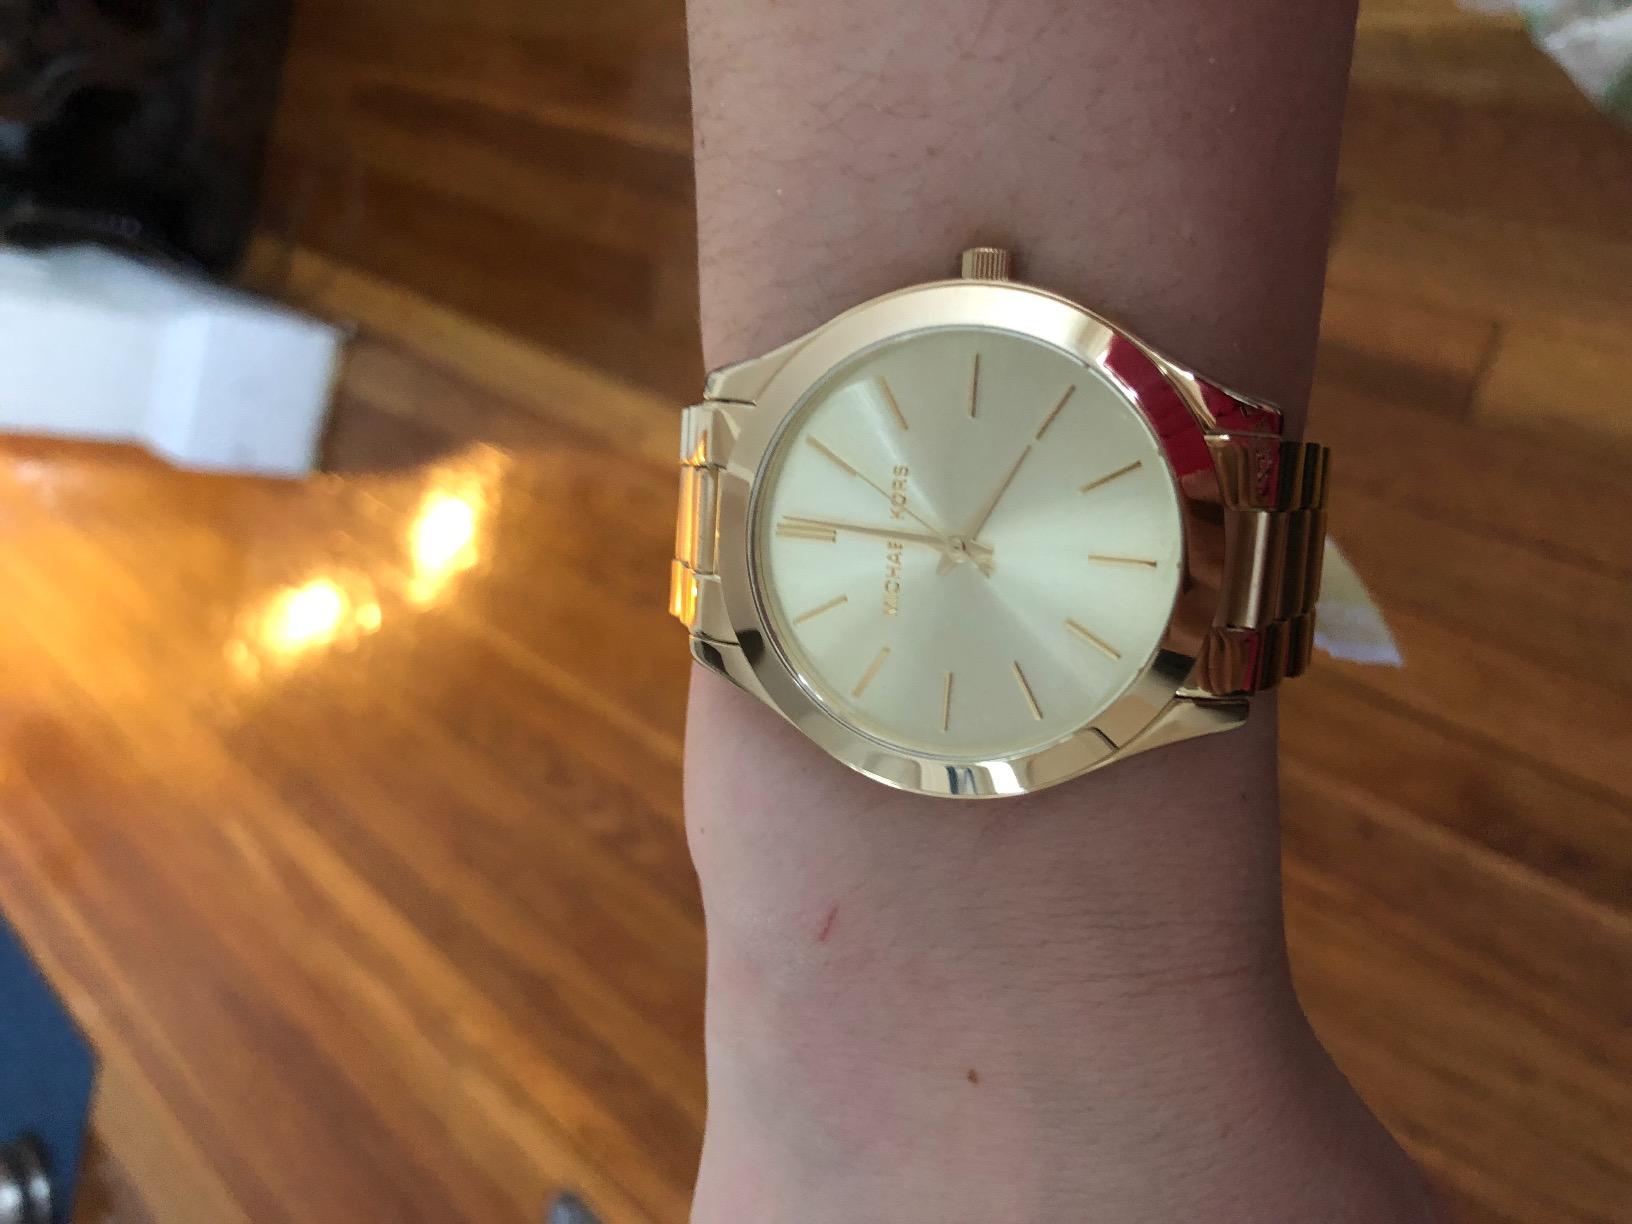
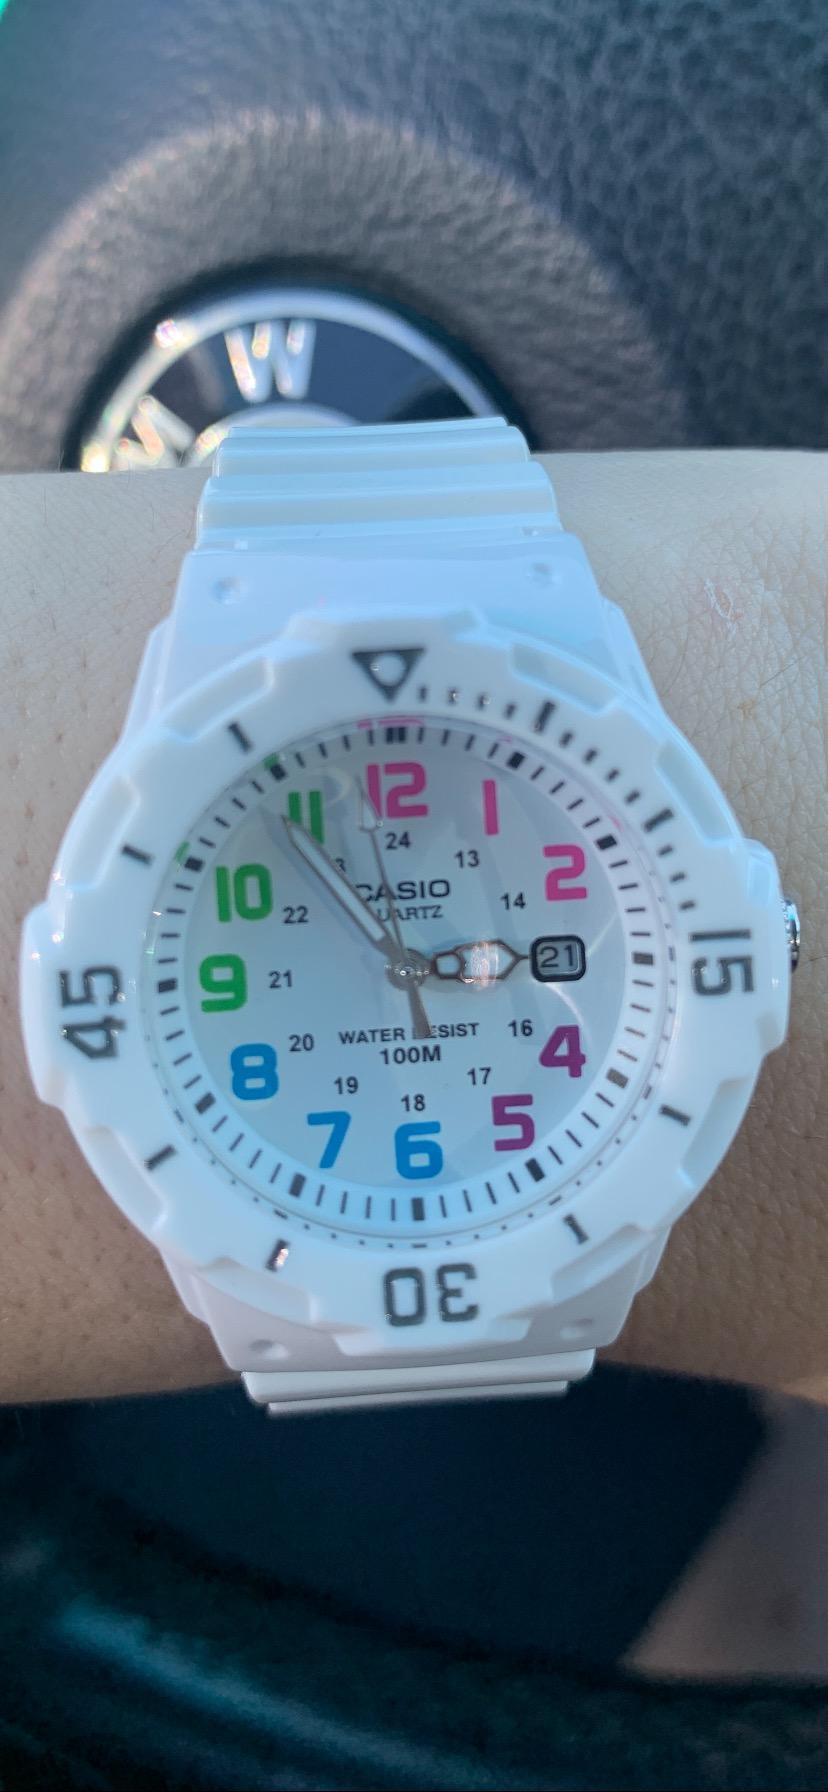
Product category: accessories_watch
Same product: no